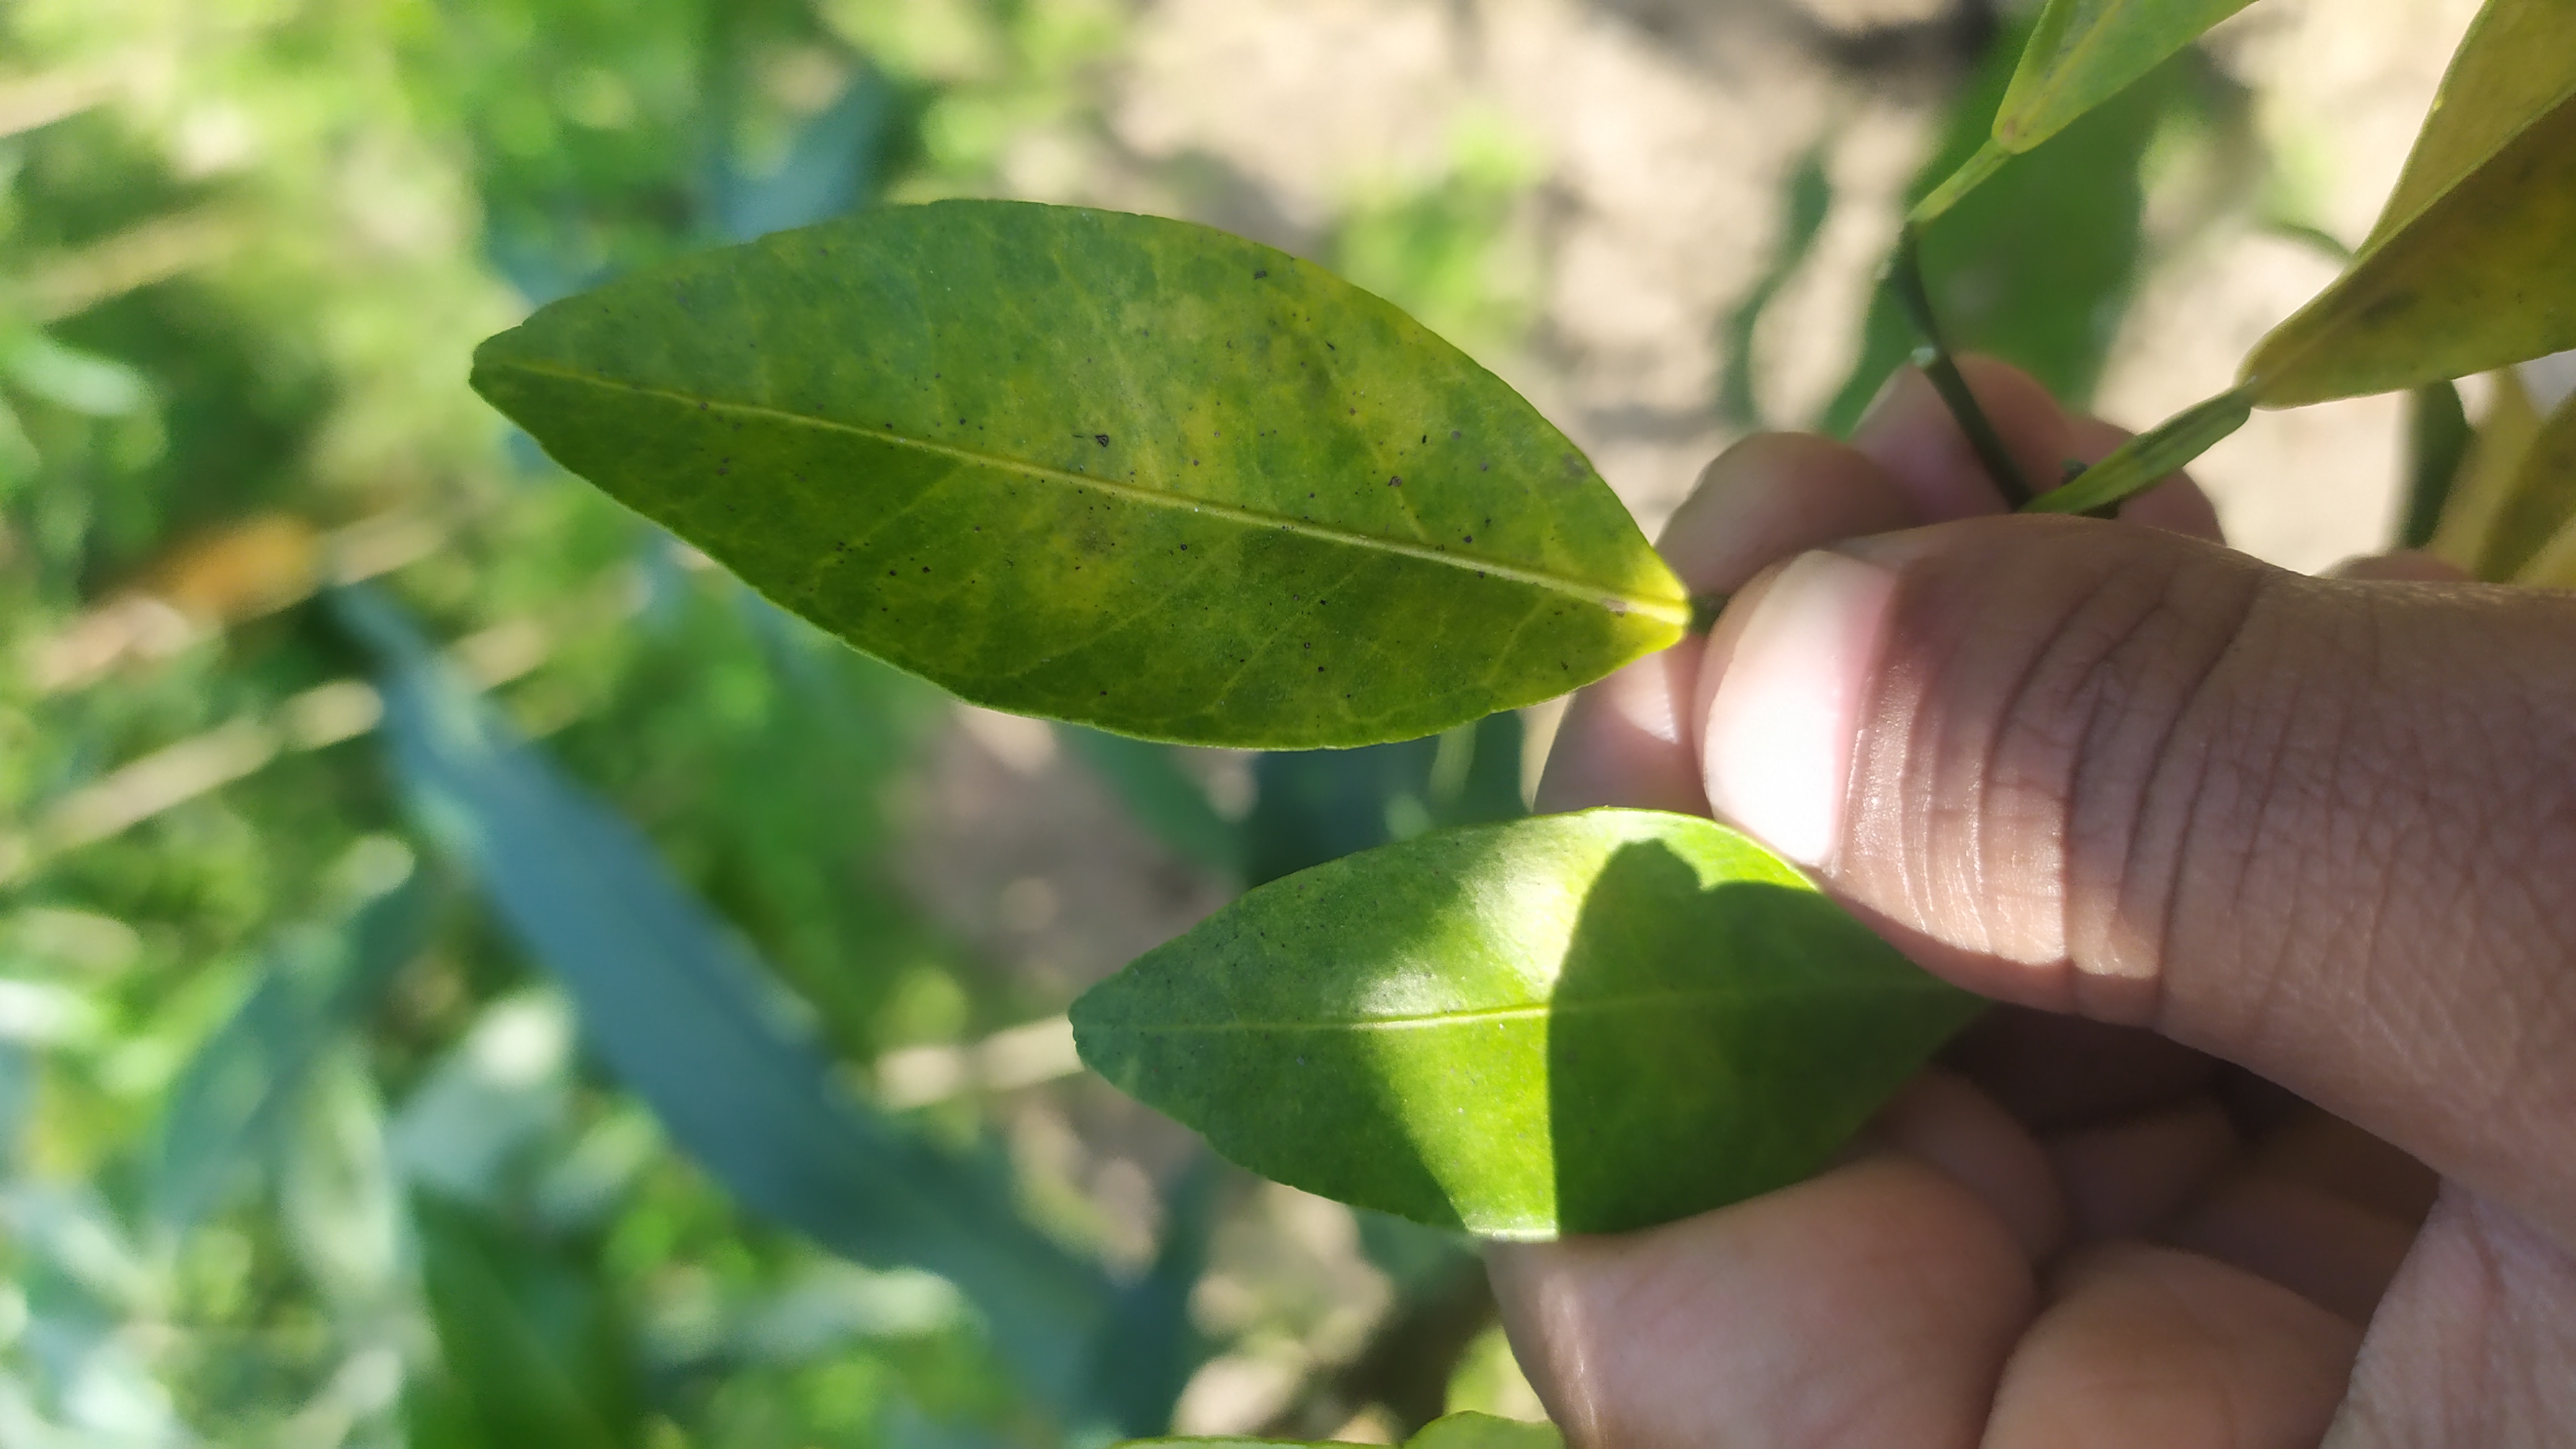
Mandarin leaf variety: Mandaring